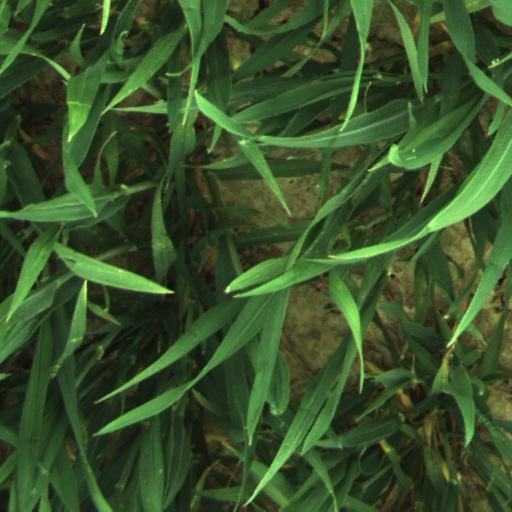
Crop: wheat